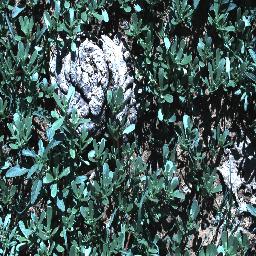
Label: negative